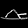
Label: Sandal